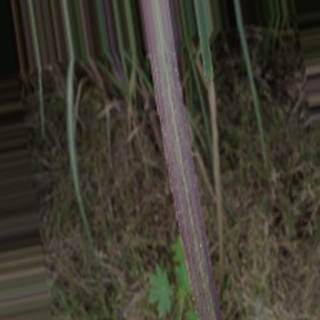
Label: sugarcane_bacterial_blight